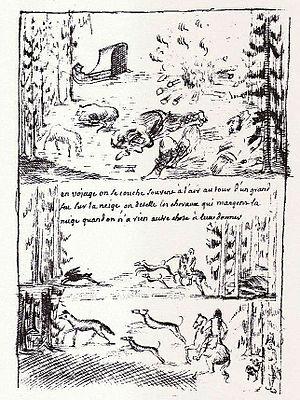
Croquis de voyage de Jacques Jubé
Jacques Jubé, parfois appelé Jubé de la Cour, né le 26 mars 1674 à Vanves et mort le 19 décembre 1745 à Paris, est un prêtre janséniste et appelant français. Il s'est fait connaître dans sa jeunesse, sous la Régence, par ses réformes liturgiques dans la paroisse d'Asnières et son activité de polémiste. Il a vécu en exil la seconde moitié de son existence, principalement aux Pays-Bas où il a publié l'essentiel de son œuvre. Mais ce sont surtout les trois années qu'il a passées en Russie sous les règnes de Pierre II et d'Anne Iʳᵉ, qui ont attiré l'attention de ses contemporains et celle de son principal biographe, l'historien Michel Mervaud. Jubé a résidé à Moscou en qualité de chapelain de la princesse Irina Dolgorouki, nouvellement convertie au catholicisme, et de précepteur de ses enfants. Il avait à cœur de rapprocher l'Église russe orthodoxe et l'Église catholique romaine. Le décès prématuré du jeune tsar Pierre II a mis un terme brutal à ses projets. Expulsé en 1732 par la tsarine Anne, il a ramené de Russie de nombreux souvenirs qu'il a consignés par écrit dans un ouvrage intitulé : La religion, les mœurs, et les usages des moscovites.